Tice Creek

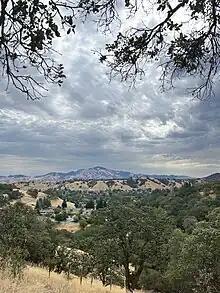

Tice Creek drains a portion of the interior Berkeley Hills, which are a member of the Inner Coast Ranges in the East Bay region, across the San Francisco Bay from San Francisco, California.